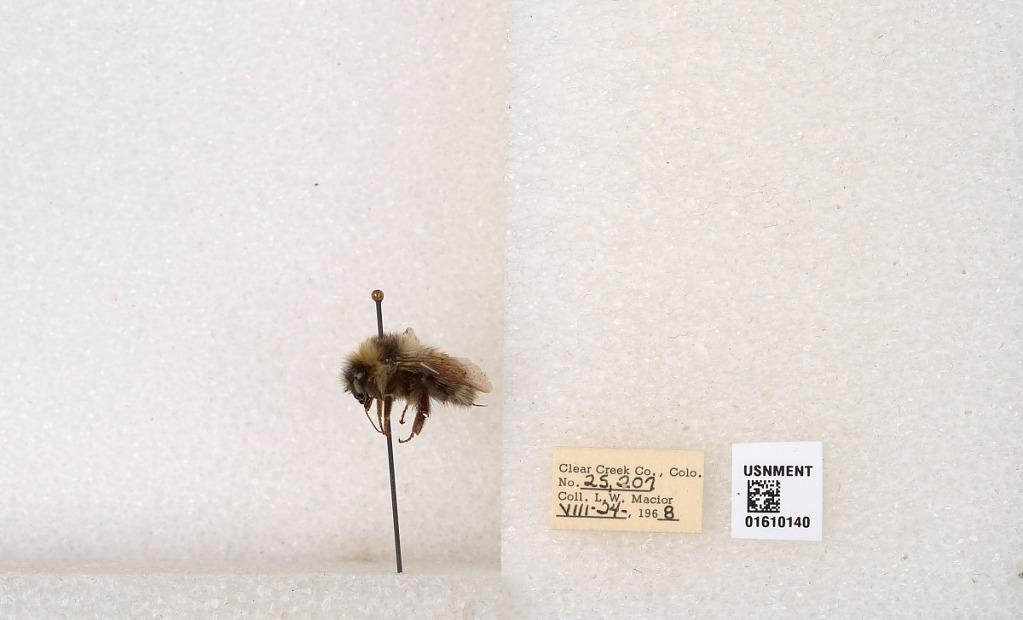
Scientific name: Bombus (Pyrobombus) sylvicola Kirby
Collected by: L. Macior
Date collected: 1968-8-24
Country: United States
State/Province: Colorado
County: Clear Creek
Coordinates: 39.6891, -105.644